Austrian Business Agency

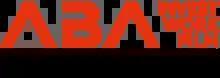

Austrian Business Agency (ABA-Invest in Austria) is the national investment promotion company of the Republic of Austria. The organization is responsible for acquiring and providing professional consulting services to foreign companies that intend to establish a subsidiary or business operations in Austria. ABA provides information about Austria as a business location and advises companies on all relevant issues. The business settlement agency was founded as ICD Austria by the in 1982, and renamed Austrian Business Agency (ABA) in 1995. On the occasion of its 25th anniversary in 2007, ABA changed its corporate design and now uses the name ABA-Invest in Austria instead of Austrian Business Agency, because it shows more clearly the purpose of the company. ABA-Invest in Austria employs a staff of 25 people.